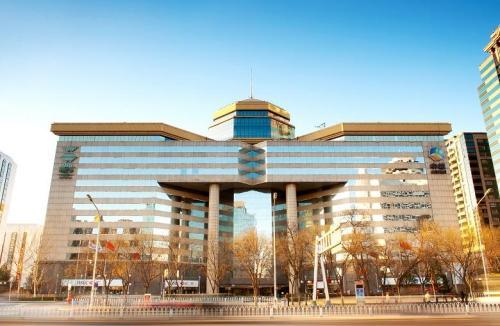
地标名称：中粮广场
所在城市：北京市·朝阳区